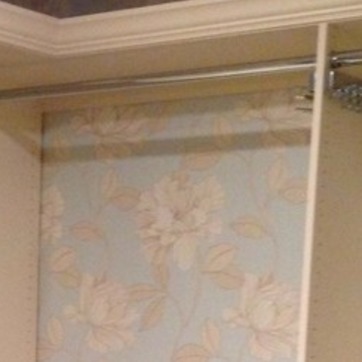
Material: wallpaper